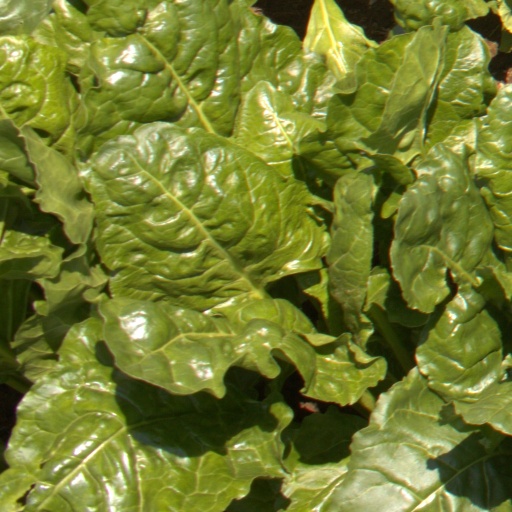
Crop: sugar beet